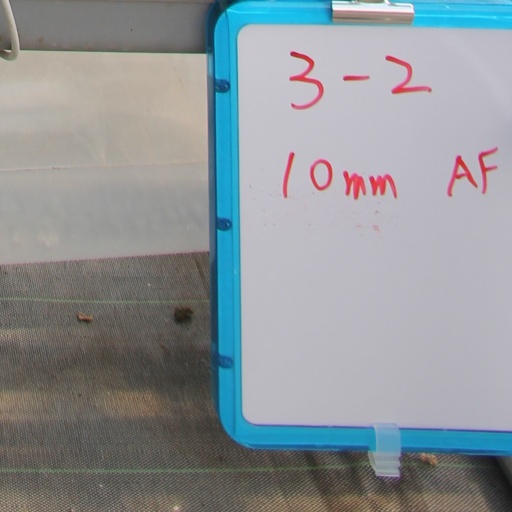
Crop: tomato